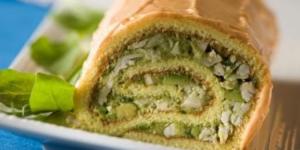
arrollado de palta con salsa verde